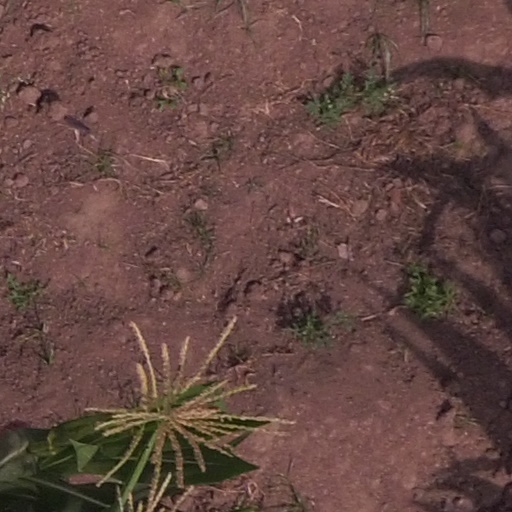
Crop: maize; corn